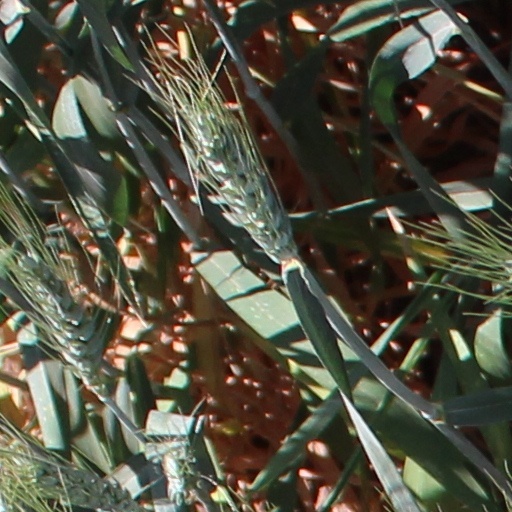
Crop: wheat